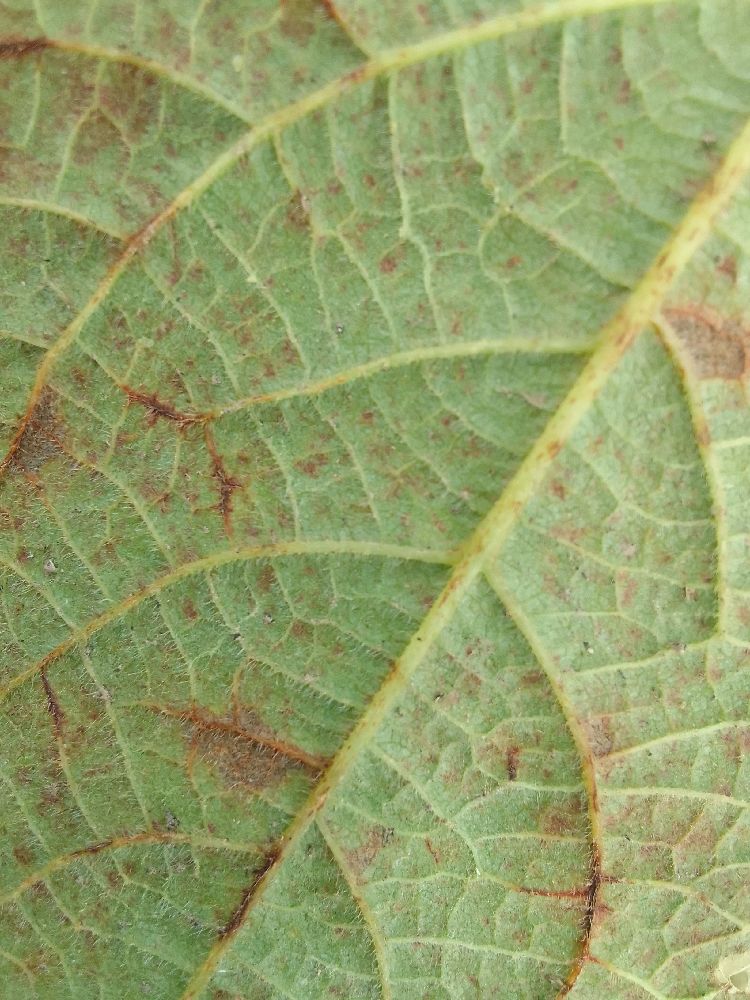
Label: anthracnose